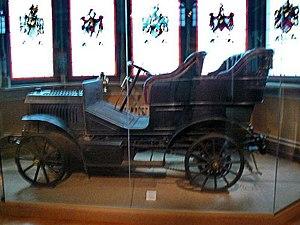
Voiture du musée de Haguenau (véhicule du maire Nessel) [1]
Le Musée historique de Haguenau est un musée situé dans la ville éponyme du département du Bas-Rhin.
Haguenau, prononcé Hawenau en dialecte alsacien, est une commune française du département du Bas-Rhin. Sous-préfecture de département, elle fait partie de la région administrative Grand Est.